Antenna (radio)

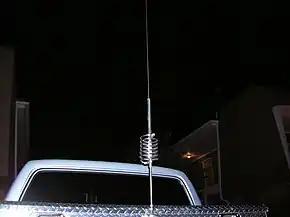
Typical center-loaded mobile CB antenna with loading coil

It is possible to use simple impedance matching techniques to allow the use of monopole or dipole antennas substantially shorter than the or wave, respectively, at which they are resonant. As these antennas are made shorter (for a given frequency) their impedance becomes dominated by a series capacitive (negative) reactance; by adding an appropriate size ""loading coil"" – a series inductance with equal and opposite (positive) reactance – the antenna's capacitive reactance may be cancelled leaving only a pure resistance.